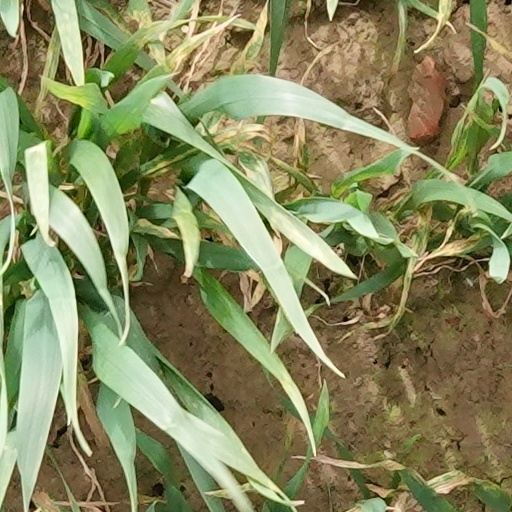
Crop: wheat